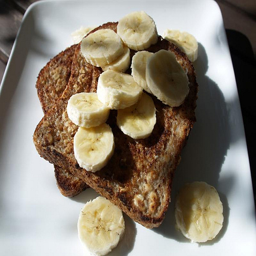
A picture of some toast on a plate.
Two pieces of bread have sliced bananas on top.
banana slices sit on top of toast on a white plate
2 pieces of bread with bananas on top....
A white plate topped with french toast covered in sliced bananas.